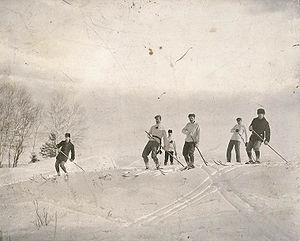
Le ski est un moyen de locomotion individuel de glisse pratiqué à l'aide de patins longs et étroits appelés skis, fixés aux pieds, et un ensemble de disciplines sportives essentiellement hivernales. Principalement connue par le ski sur neige, introduite dans les Alpes et les autres massifs européens à la fin du XIXᵉ siècle, cette pratique du ski sur neige naturelle est évidemment dépendante de la présence, de la résistance et de l'épaisseur du manteau neigeux, ce qui limite l'activité aux régions montagneuses ou nordiques, ainsi qu'à la saison hivernale.